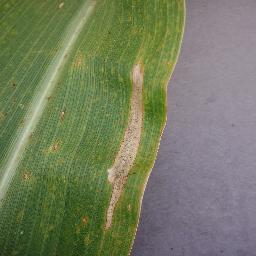
Label: Corn_(Maize)___Northern_Leaf_Blight